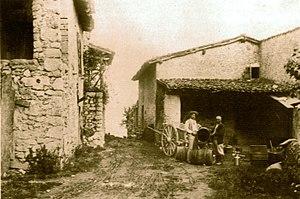
Vercheny-le-Haut Transport du vin 1902
Le coteaux-de-die est un vin blanc d'appellation d'origine contrôlée produit dans la haute vallée de la Drôme. Cette AOC désigne des vins blancs secs produits sur la même aire d’appellation que la Clairette de Die.
Vercheny, est une commune française située dans le département de la Drôme, en région Auvergne-Rhône-Alpes.